Food festivals in South Korea

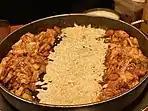
Cheese Dakgalbi

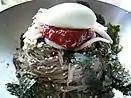
Makguksu (Korean Buckwheat noodles)

Every year between August and September, a Dakgalbi (spicy grilled chicken) and Makguksu (buckwheat noodles) festival is held in Chuncheon, Gwangwon-do province, the hometown of the two dishes. Many programs like food sampling, making makguksu and a makguksu eating contests are offered at the festival.